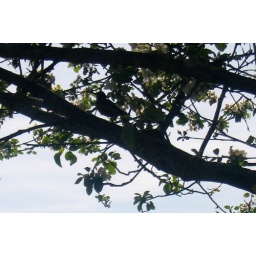
bird in tree